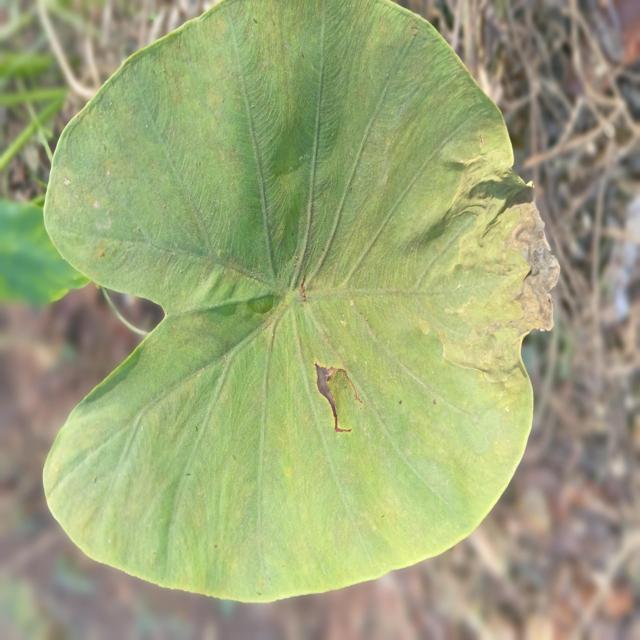
Label: Early_Blight